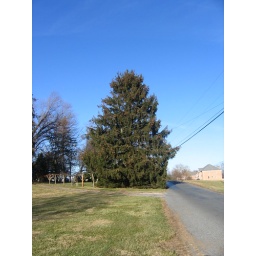
Behind the tree is a home also owned by the Stablers. This house was also a stop along the Underground Railroad.